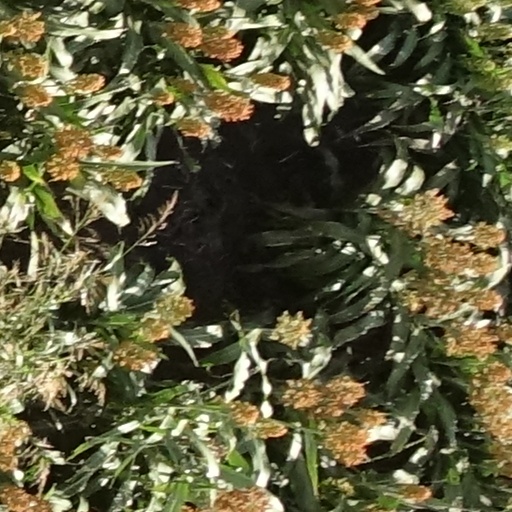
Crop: sorghum